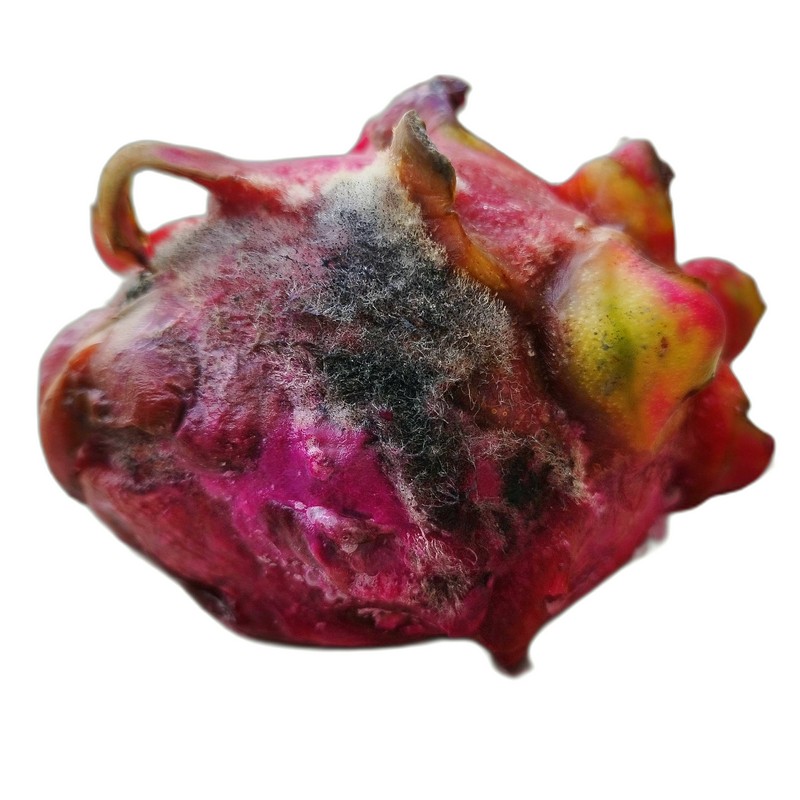
Label: Defect Dragon Fruit